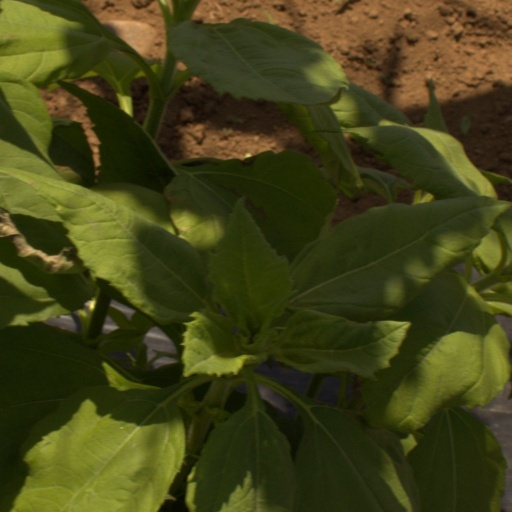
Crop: Jerusalem artichoke